Kansas City, Kansas City Hall and Fire Headquarters

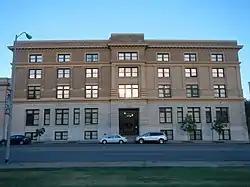

The Kansas City, Kansas City Hall and Fire Headquarters is a pair of buildings at 805 and 815 N. Sixth St. in Kansas City, Kansas. The buildings are also known as Old City Hall and Main Fire Station. They were listed on the National Register of Historic Places in 1986.